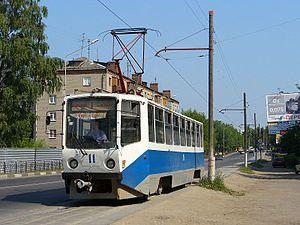
Le tramway de Noguinsk est le réseau de tramways de la ville de Noguinsk, en Russie. Le réseau est composé d'une unique ligne, longue de 11,75 km. Il a été officiellement mis en service le 2 mars 1924.